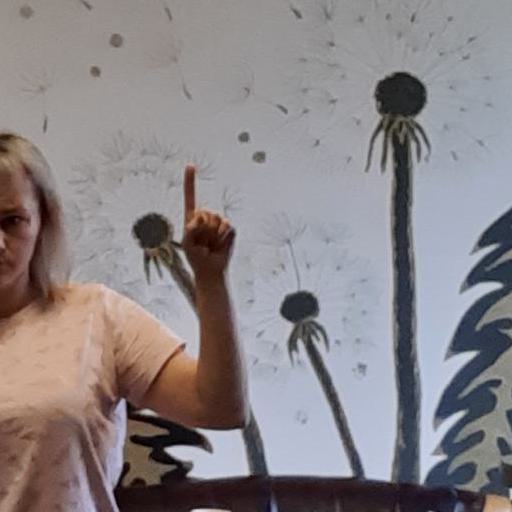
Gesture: one